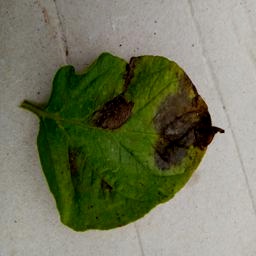
Etiqueta: Late Blight